Lockheed C-130 Hercules

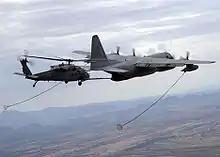
A USAF HC-130P refuels a HH-60G Pavehawk helicopter

The "C-130H" model has updated Allison T56-A-15 turboprops, a redesigned outer wing, updated avionics, and other minor improvements. Later "H" models had a new, fatigue-life-improved, center wing that was retrofitted to many earlier H-models. For structural reasons, some models are required to land with reduced amounts of fuel when carrying heavy cargo, reducing usable range.